New Kids Turbo

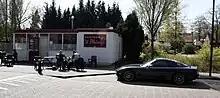
Cafetaria 't Pleintje in Den Dungen, often featured location in comedy sketches by the New Kids

The takeaway owner is cornered by a sole officer and was saved by a single shot to the back of the officer's head by Gerrie. The cafetaria owner exclaims that he could not be more proud of his son. Gerrie is taken back, but accepts a hug from his long-lost father.